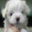
Label: dog